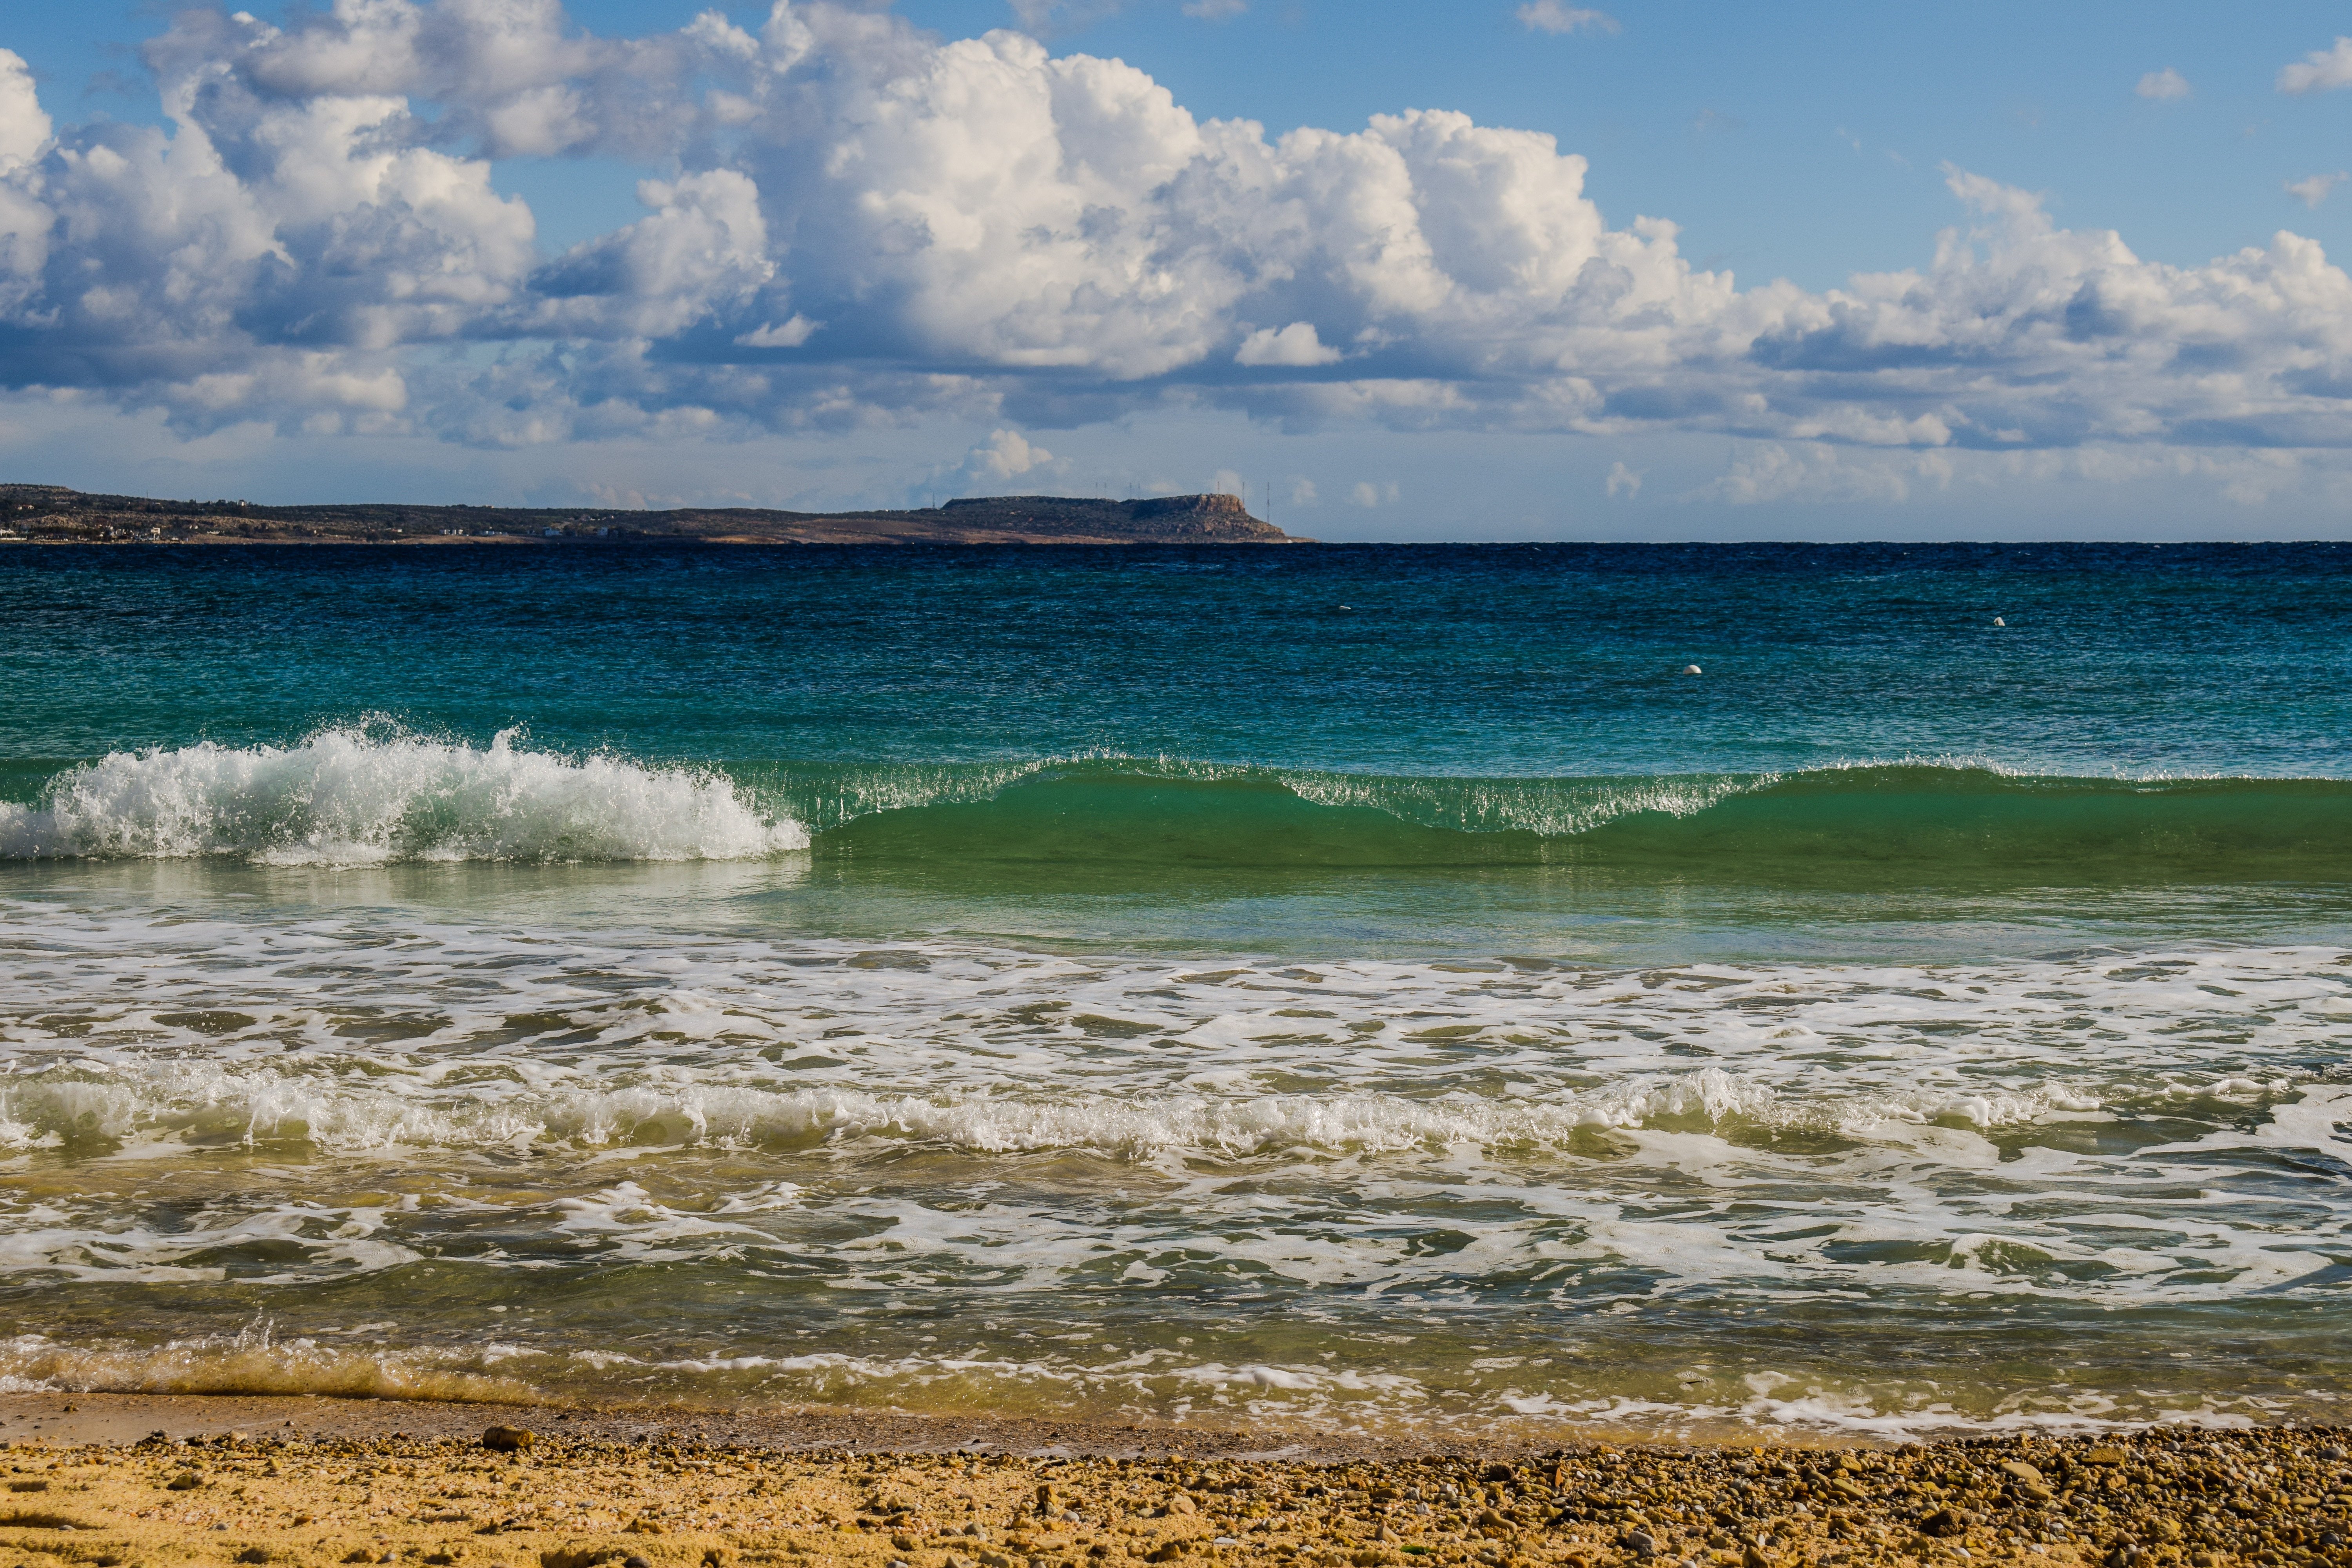
beach, sea, coast, nature, sand, rock, ocean, horizon, cloud, sky, shore, wave, foam, spray, bay, material, body of water, energy, power, habitat, cyprus, cape, smashing, ayia napa, wind wave